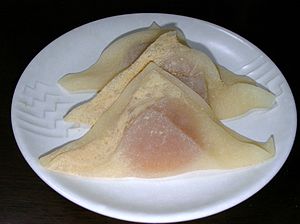
Yatsuhashi
Yatsuhashi med ferskensmag, kaldet hijiri.
Yatsuhashi er japanske søde sager, der sælges i Kyoto som miyage.